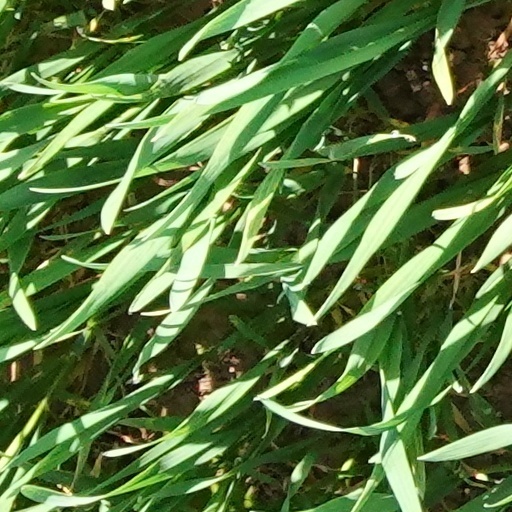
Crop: wheat